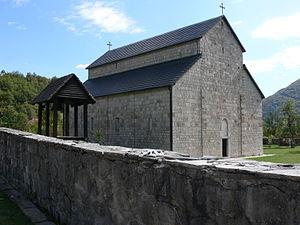
L'éparchie de Budimlje-Nikšić est une éparchie, c'est-à-dire une circonscription de l'Église orthodoxe serbe au Monténégro. Elle a son siège à Berane et sa cathédrale se trouve à Nikšić. En 2006, elle est dirigée par l'évêque Joanikije.